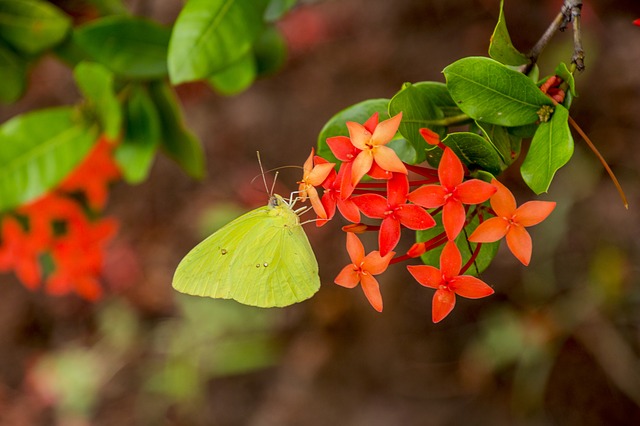
Label: images